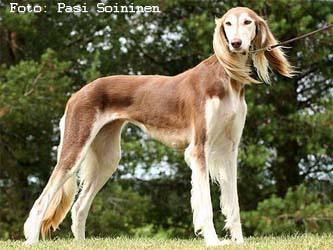
Saluki